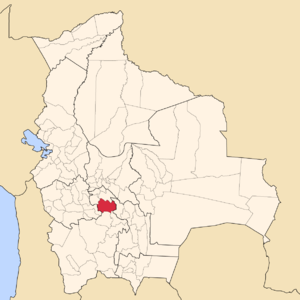
La province de Chayanta est une des 16 provinces du département de Potosí, en Bolivie. Son chef-lieu est Colquechaca.